Kammal

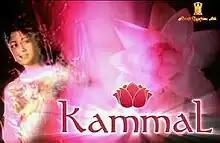

Kammal is an Indian television soap opera which debuted in 2002 on Zee TV. The story is based on the life of Kammal, a woman of substance. The series was produced under Balaji Telefilms.